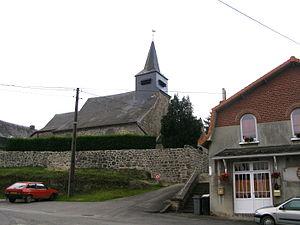
Église.